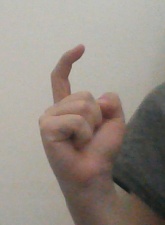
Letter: ra